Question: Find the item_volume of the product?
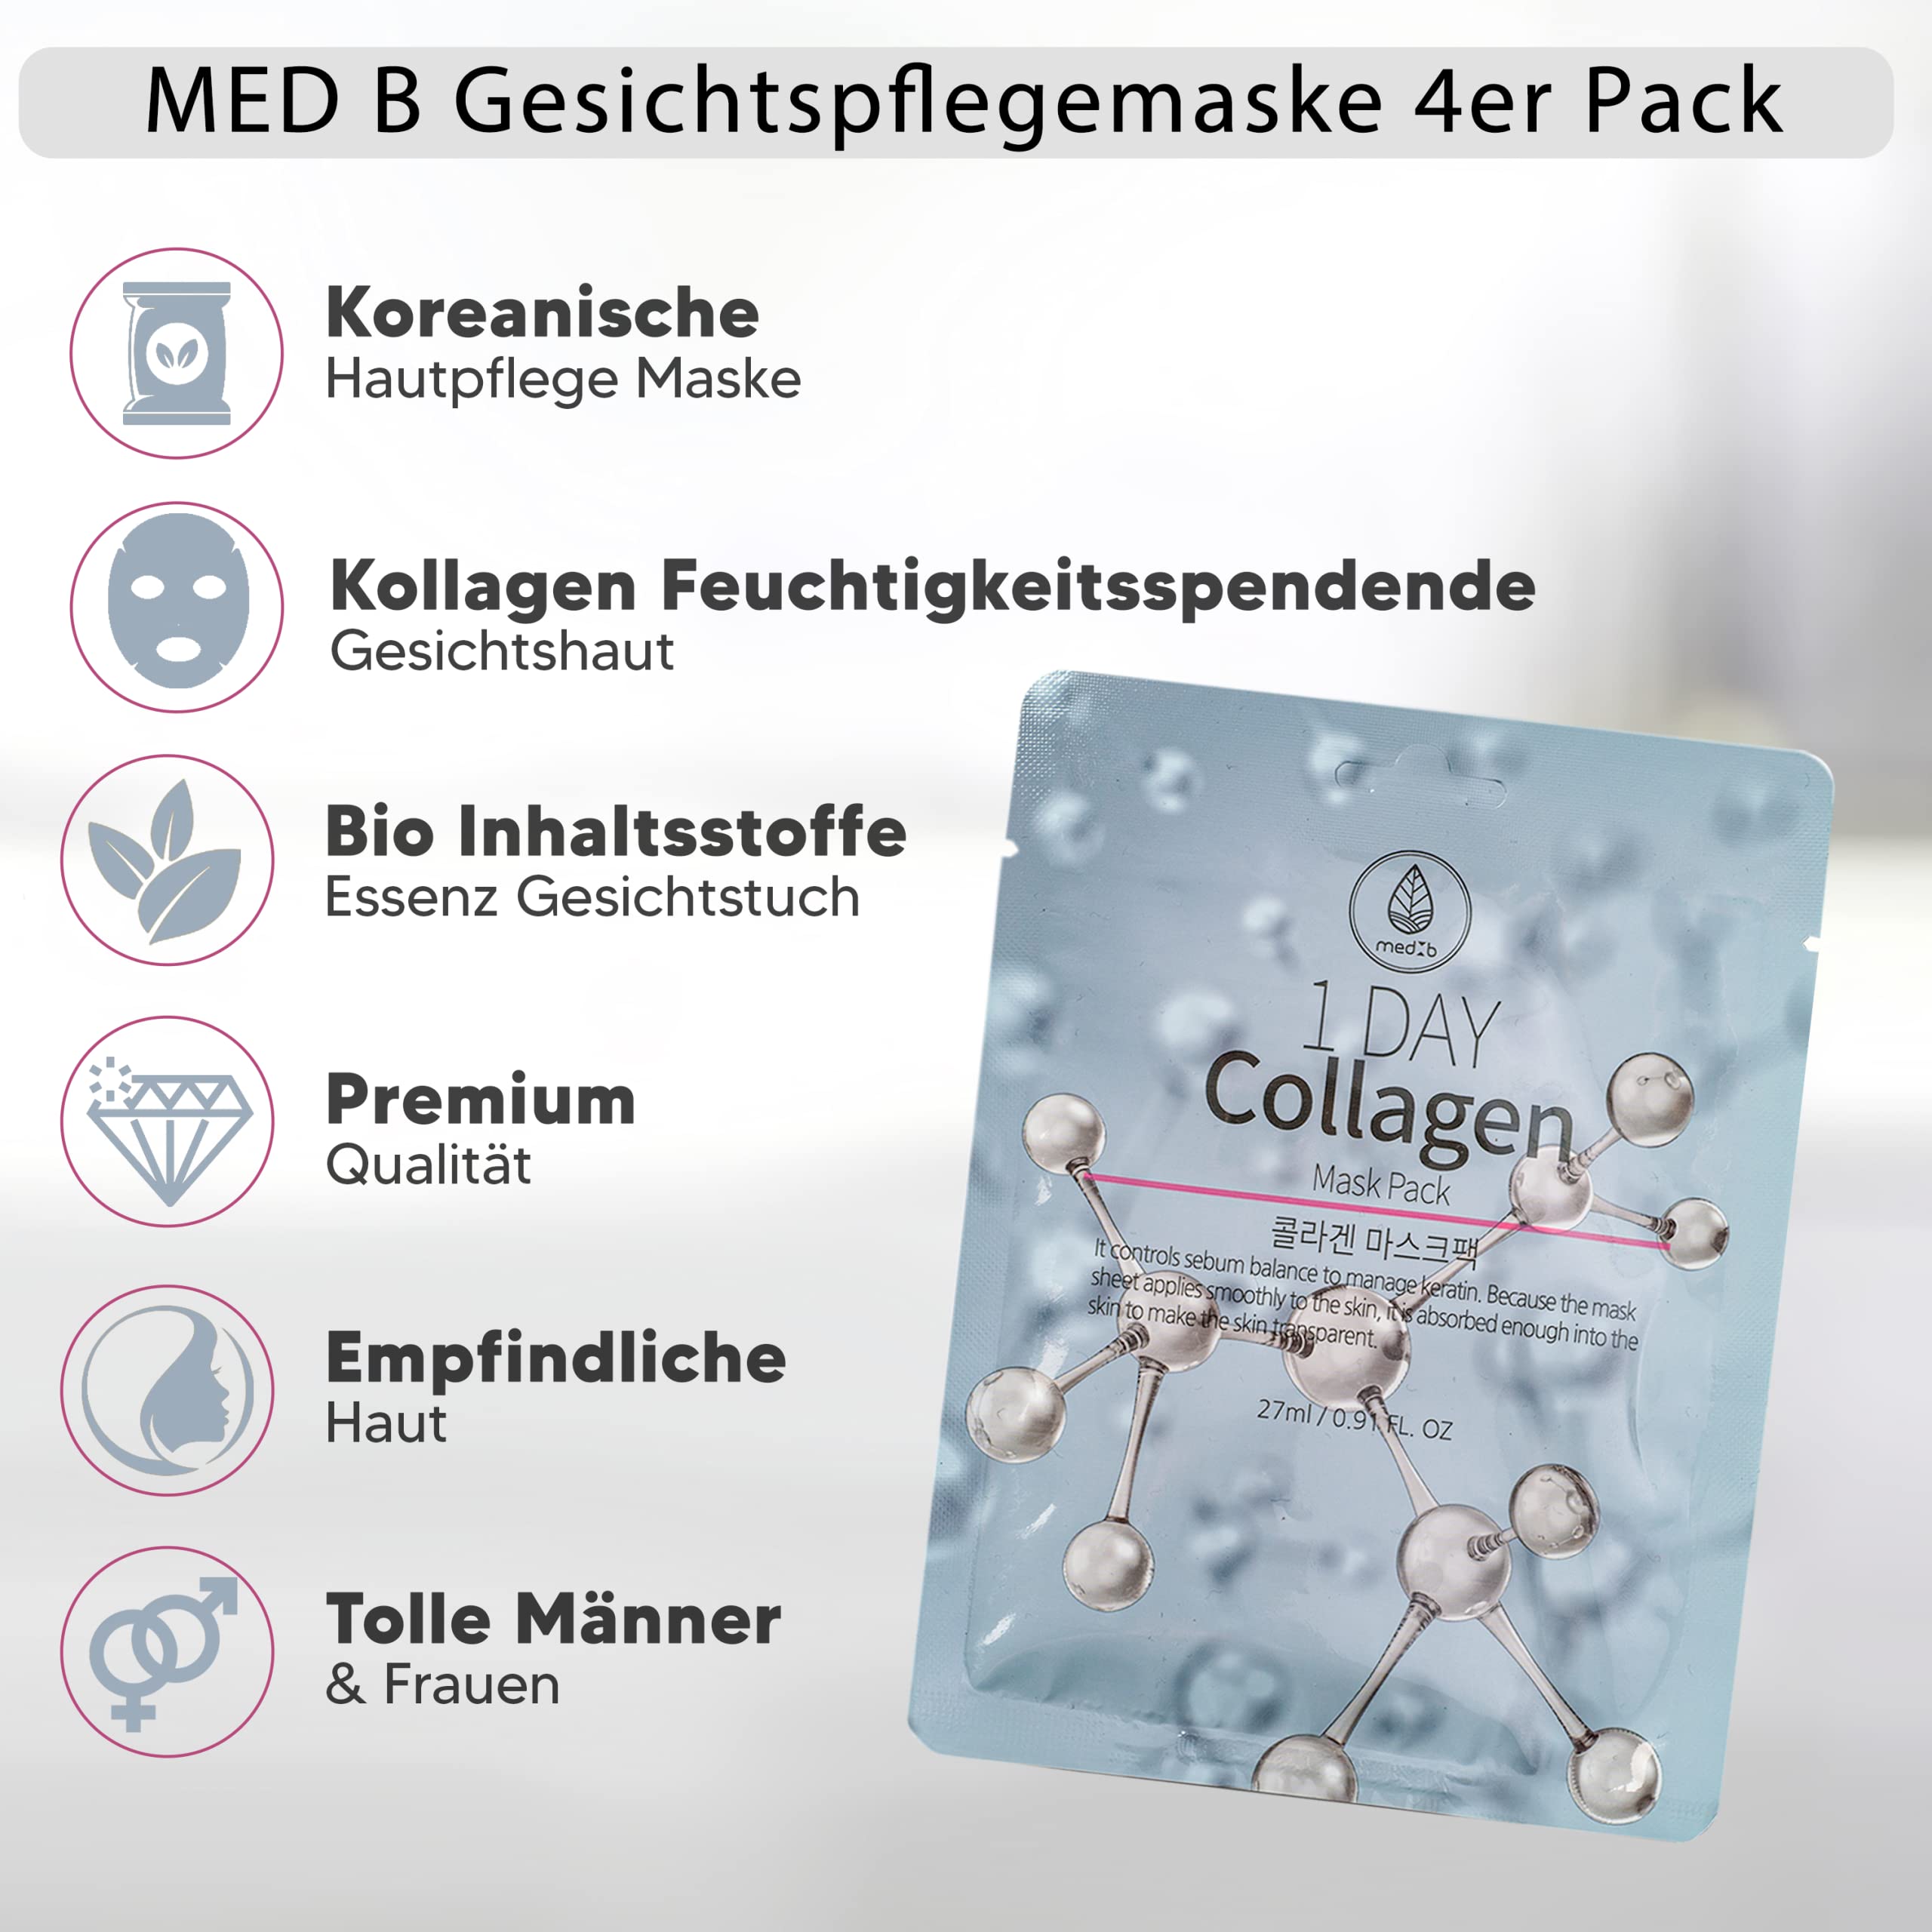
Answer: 27.0 millilitre